Roof (Chinese constellation)

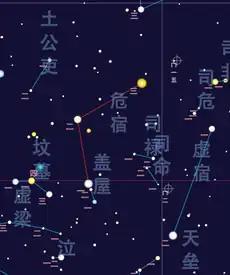
A starmap of the Roof

The Roof mansion is one of the twenty-eight mansions of the Chinese constellations. It is one of the northern mansions of the Black Tortoise.